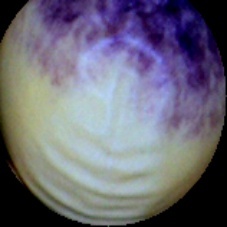
Label: Spotted